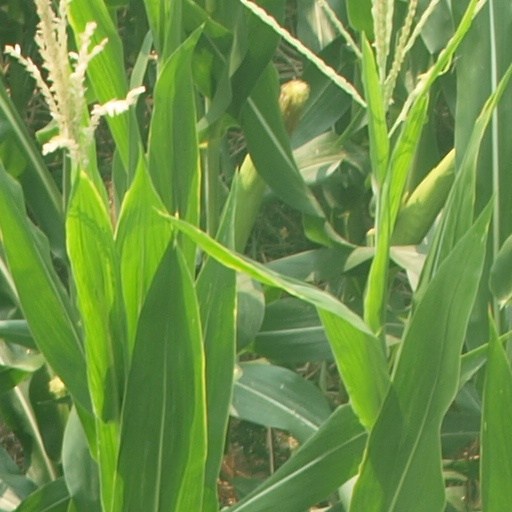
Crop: maize; corn